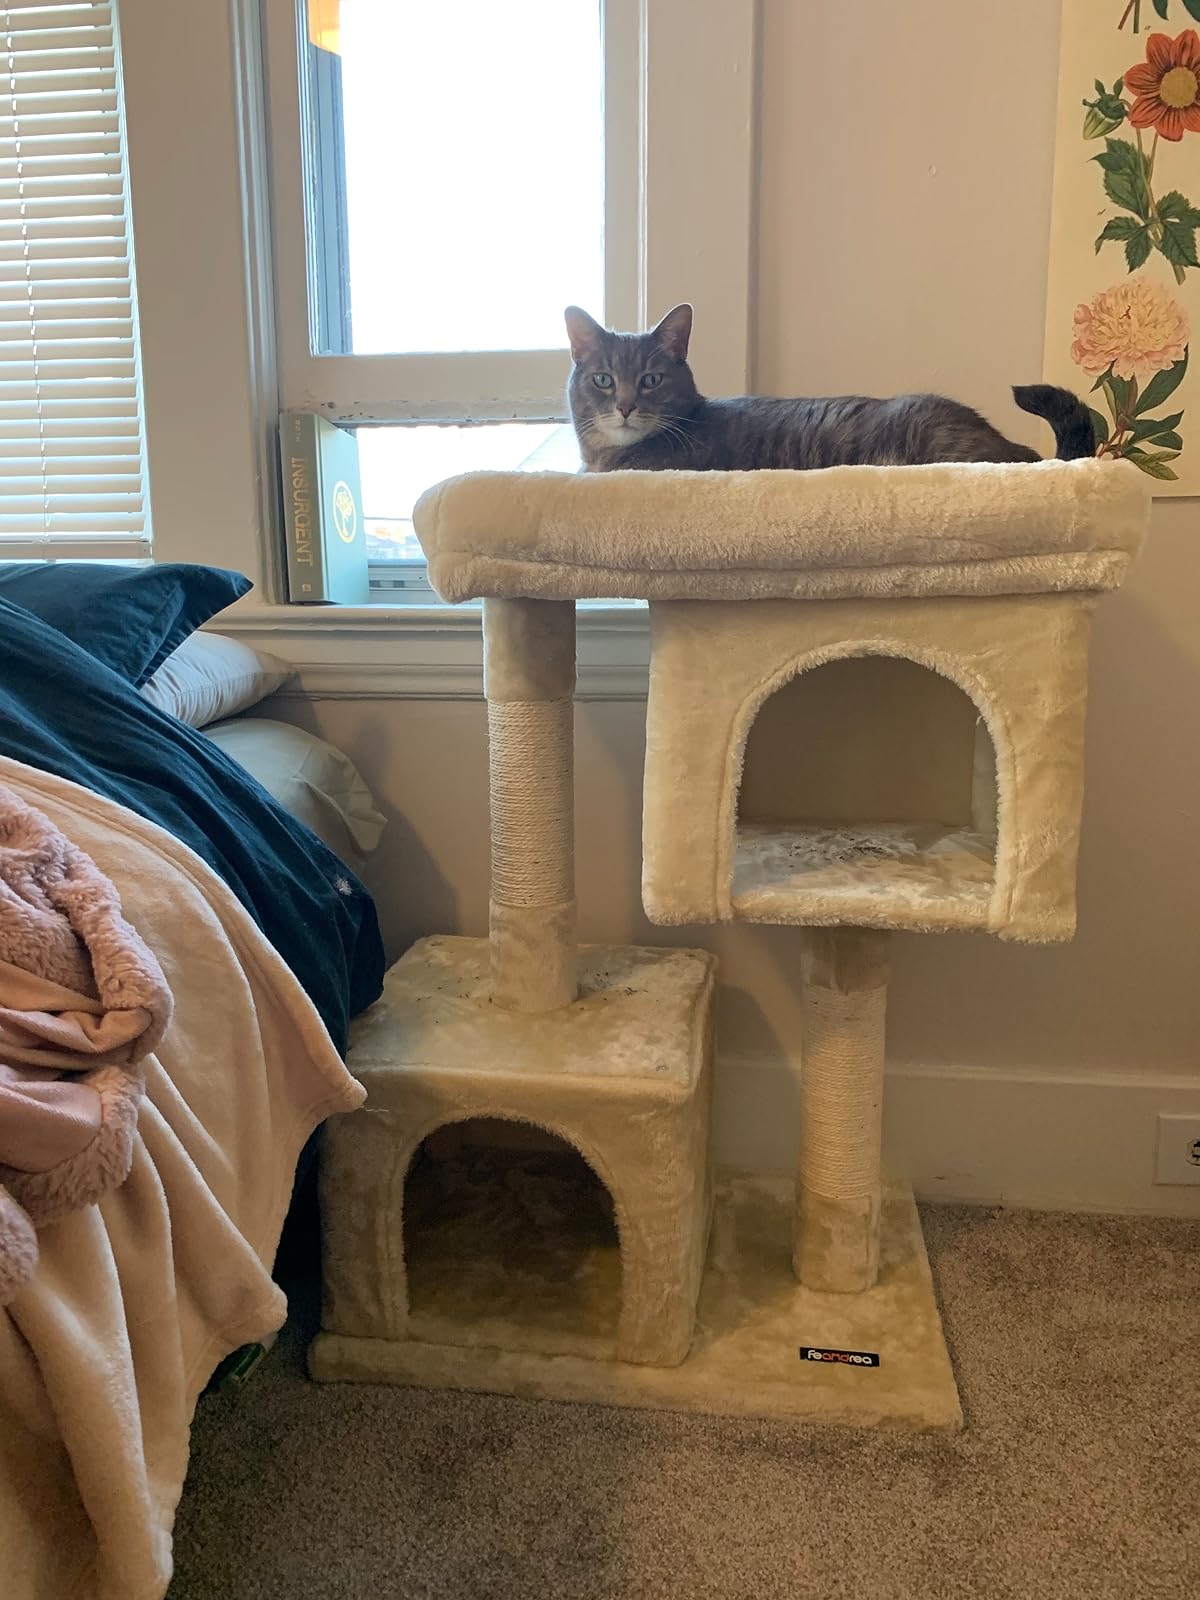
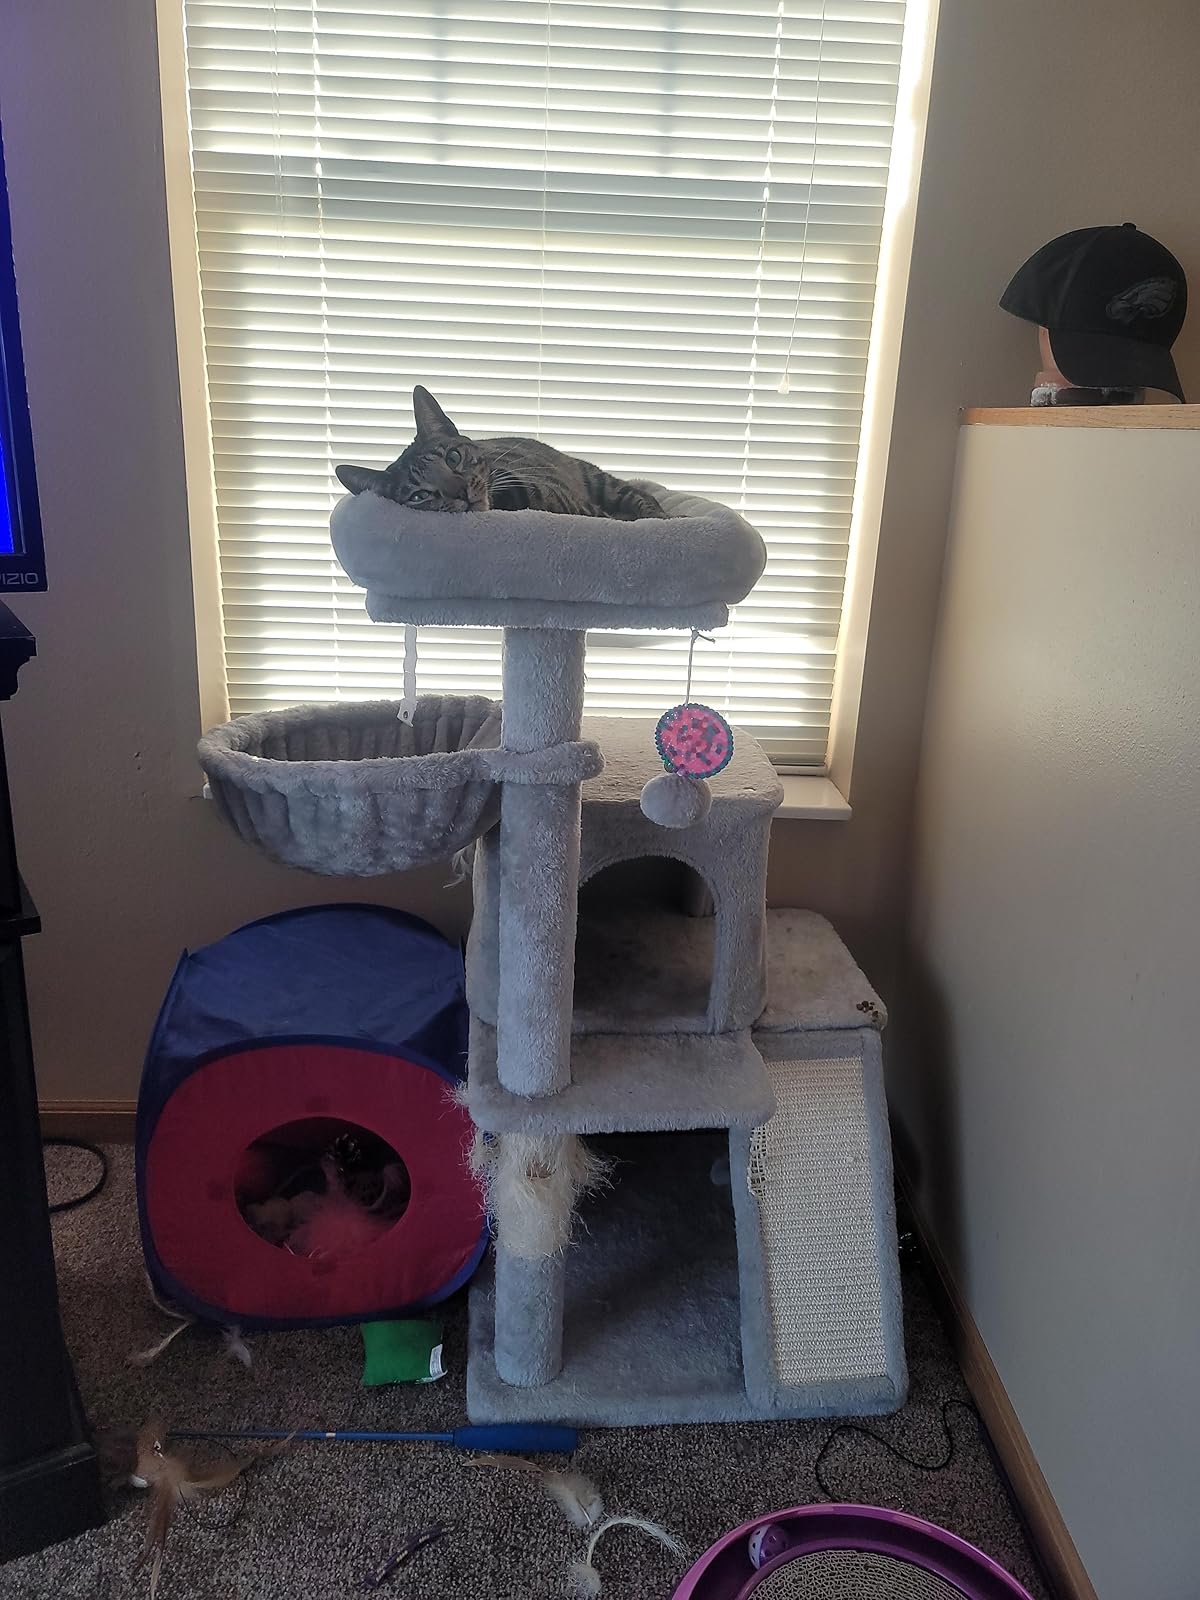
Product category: items_cat tree
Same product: no